Morokrembangan Naval Air Base

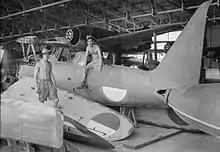
British airmen with various captured Japanese seaplanes, 1946

A recon aircraft from Tainan Air Group scouted the air base on 1–2 February 1942. Morokrembangan Naval Air Base was one of the targets during the first Japanese air raid on Soerabaja on 3 February. During this attack three Dornier Do 24 K, two PBY Catalina, two Fokker T.IV W, three Dornier Do J Wal and two Ryan trainer aircraft were destroyed. Morokrembangan was attacked again on 5 February, with the Japanese bombers escorted by 27 A6M Zero and from Tainan Air Group and 11 A6M Zero from 3rd Air Group. The raid destroyed six Dutch navy aircraft and various facilities of the air base. On 3 March, a force of 75 Japanese aircraft, 27 of which are bombers, attacked Soerabaja. Some of the dive bombers attacked Morokrembangan.